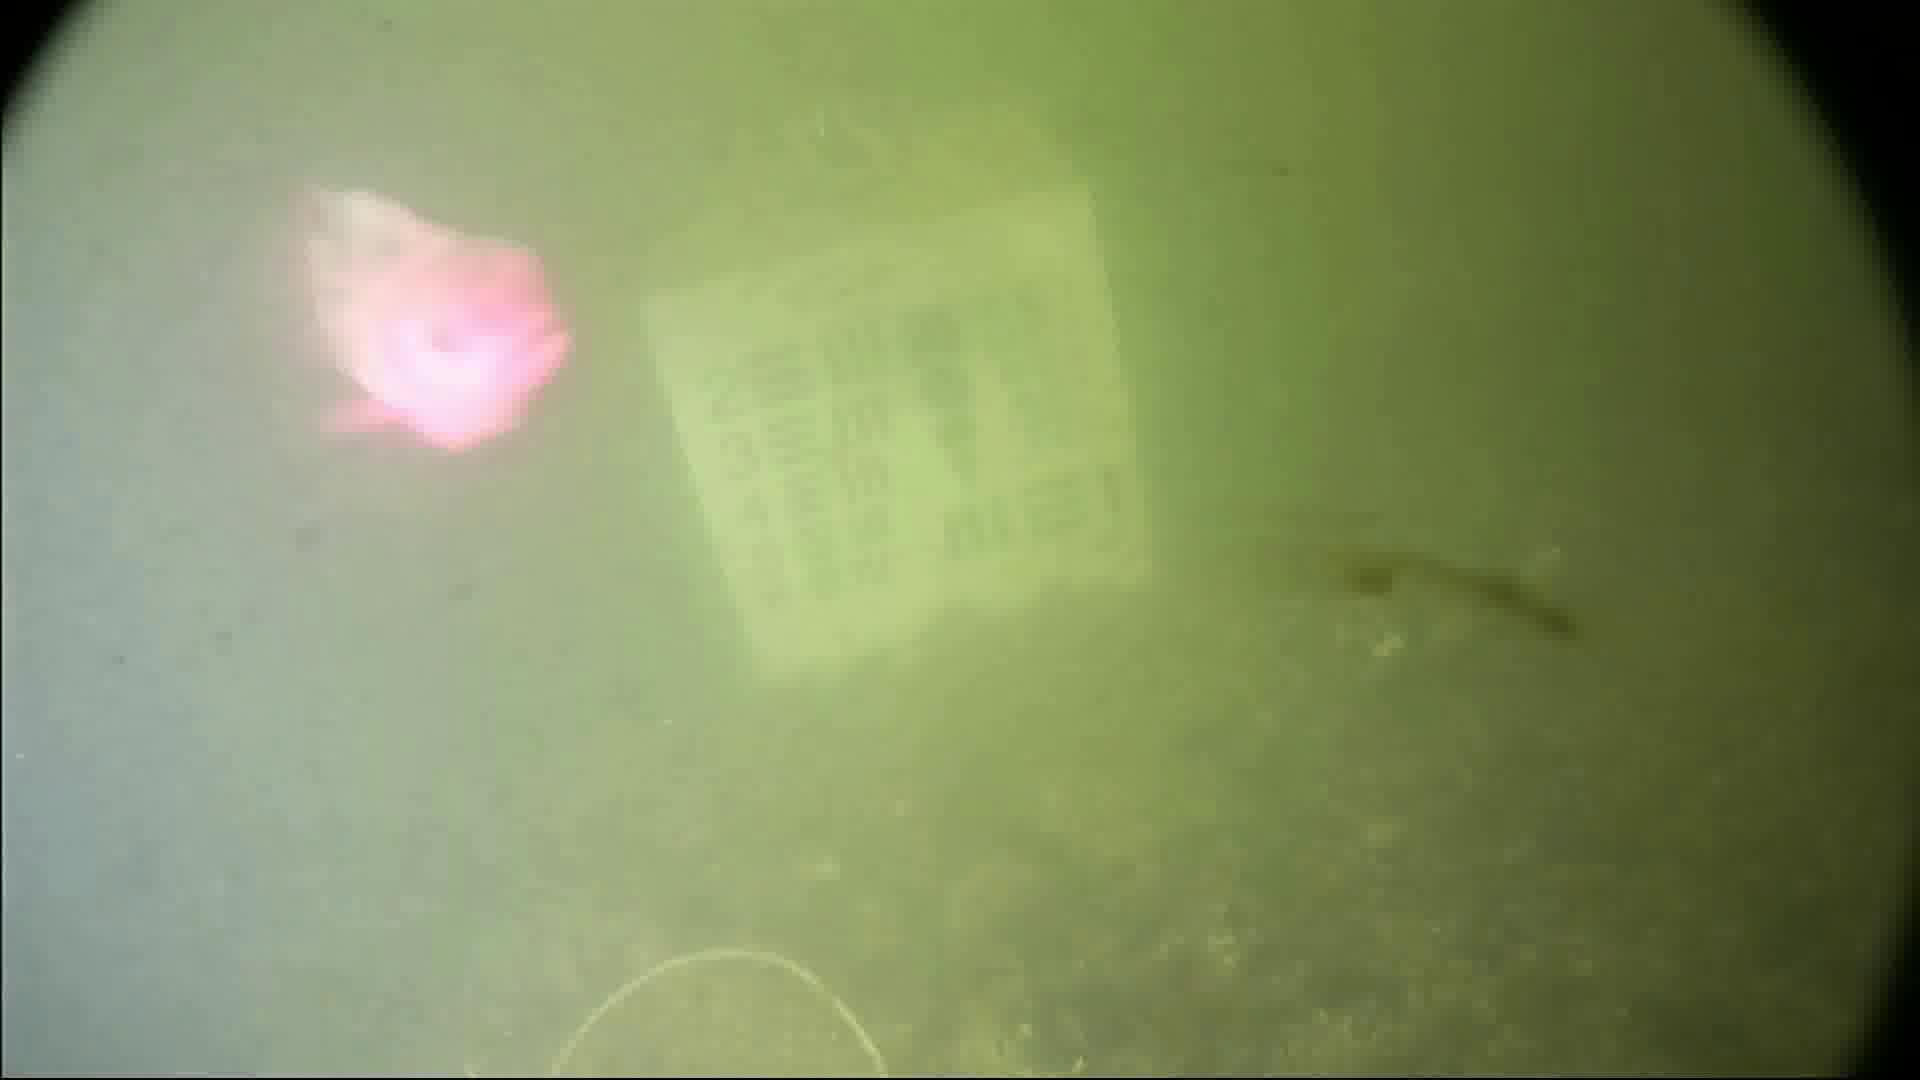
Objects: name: fish
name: crab